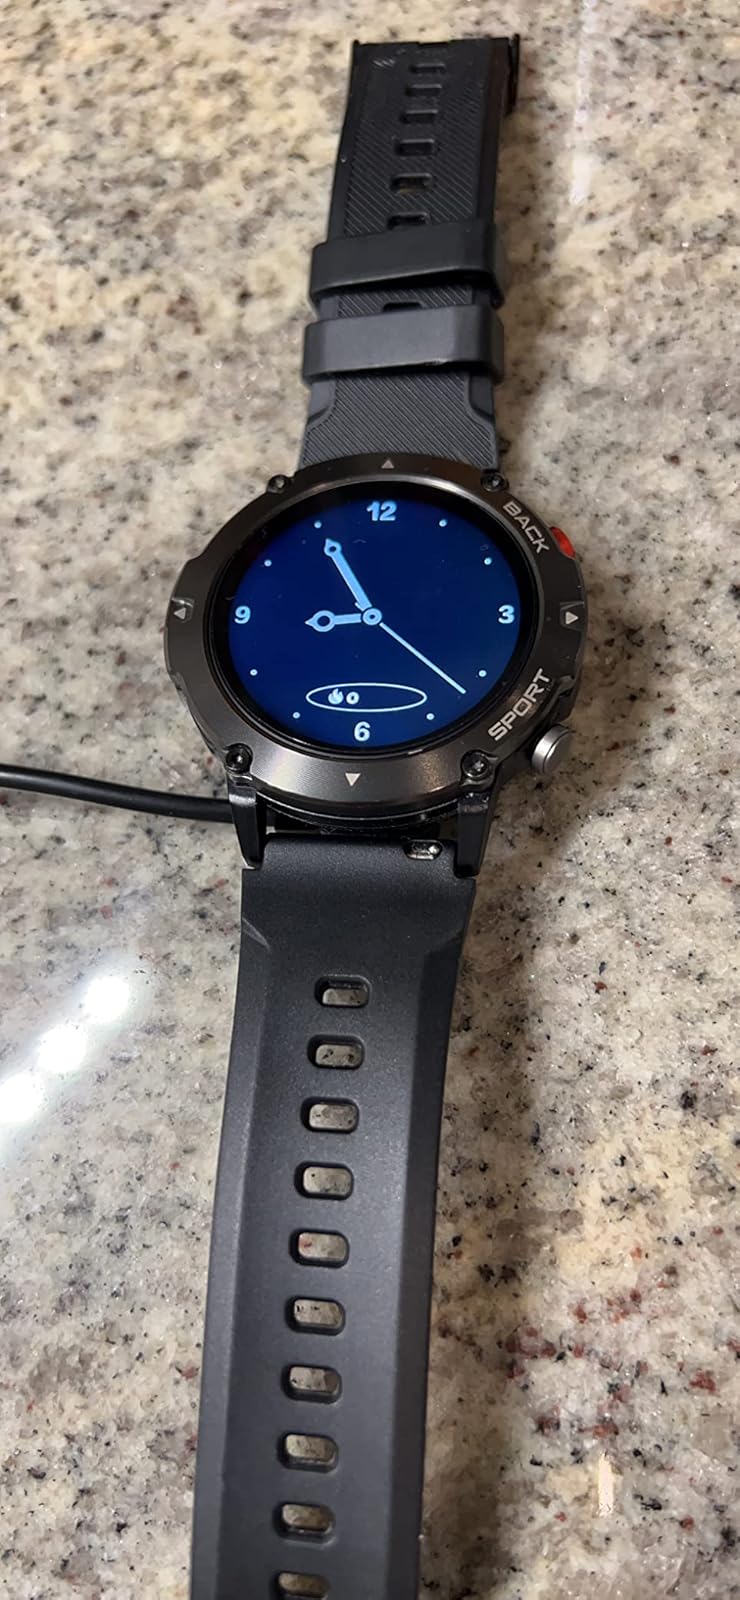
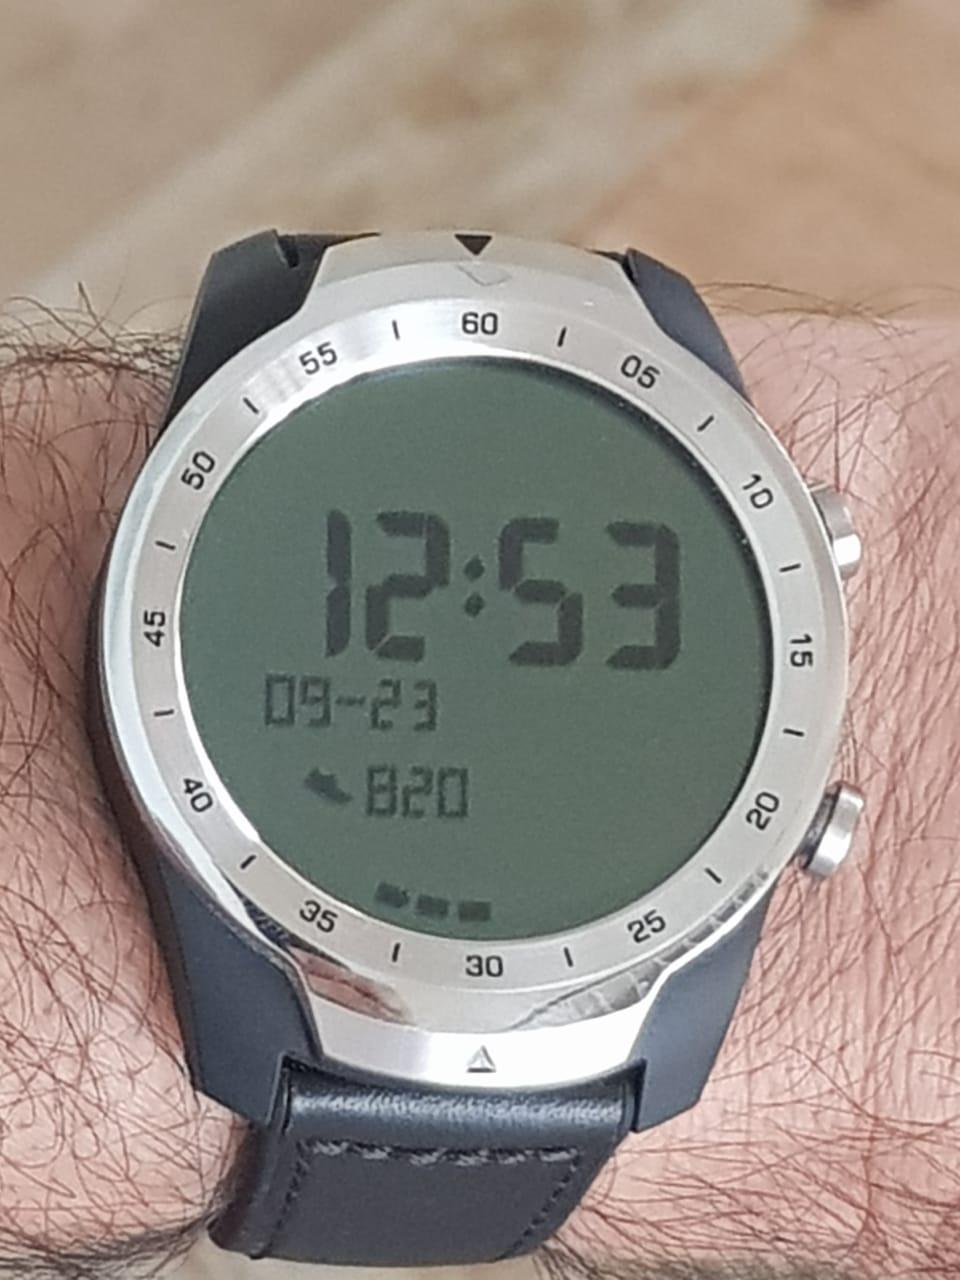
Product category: smartwatch
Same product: no